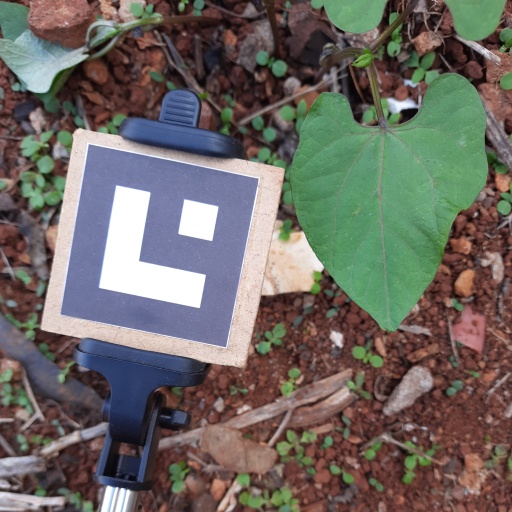
Observations: wavy surface, no eating holes, under shade